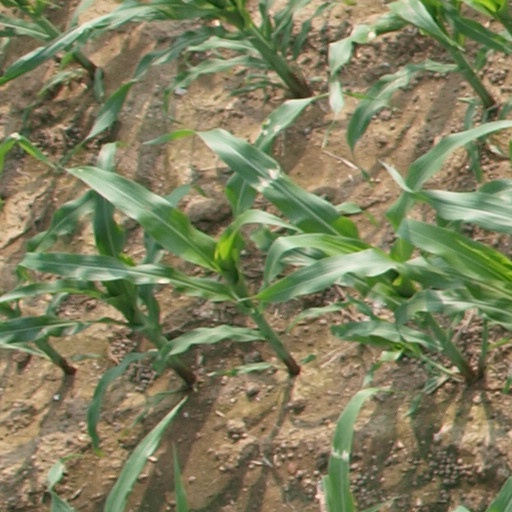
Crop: maize; corn